Kasukabe High School

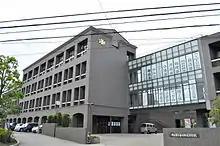
Saitama Prefectural Kasukabe High School

Saitama Prefectural Kasukabe High School (埼玉県立春日部高等学校 Saitama-kenritsu Kasukabe Kōtōgakkō) is a secondary school located in Kasukabe, Saitama, Japan. Founded in 1899, the School incorporates the Maltese Cross in its emblem.